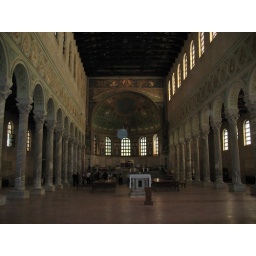
Mosaics in the lateral walls as well as twenty four columns with simplified Corinthian capitals.